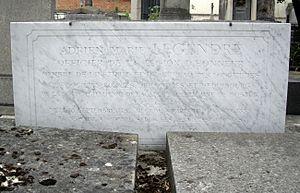
Tombe d'Adrien-Marie Legendre, cimetière d'Auteuil, division 5.
Le cimetière d'Auteuil est un cimetière parisien situé au nᵒ 57 de la rue Claude-Lorrain dans le 16ᵉ arrondissement.
Adrien-Marie Legendre, né le 18 septembre 1752 à Paris et mort le 9 janvier 1833 à Paris, est un mathématicien français.